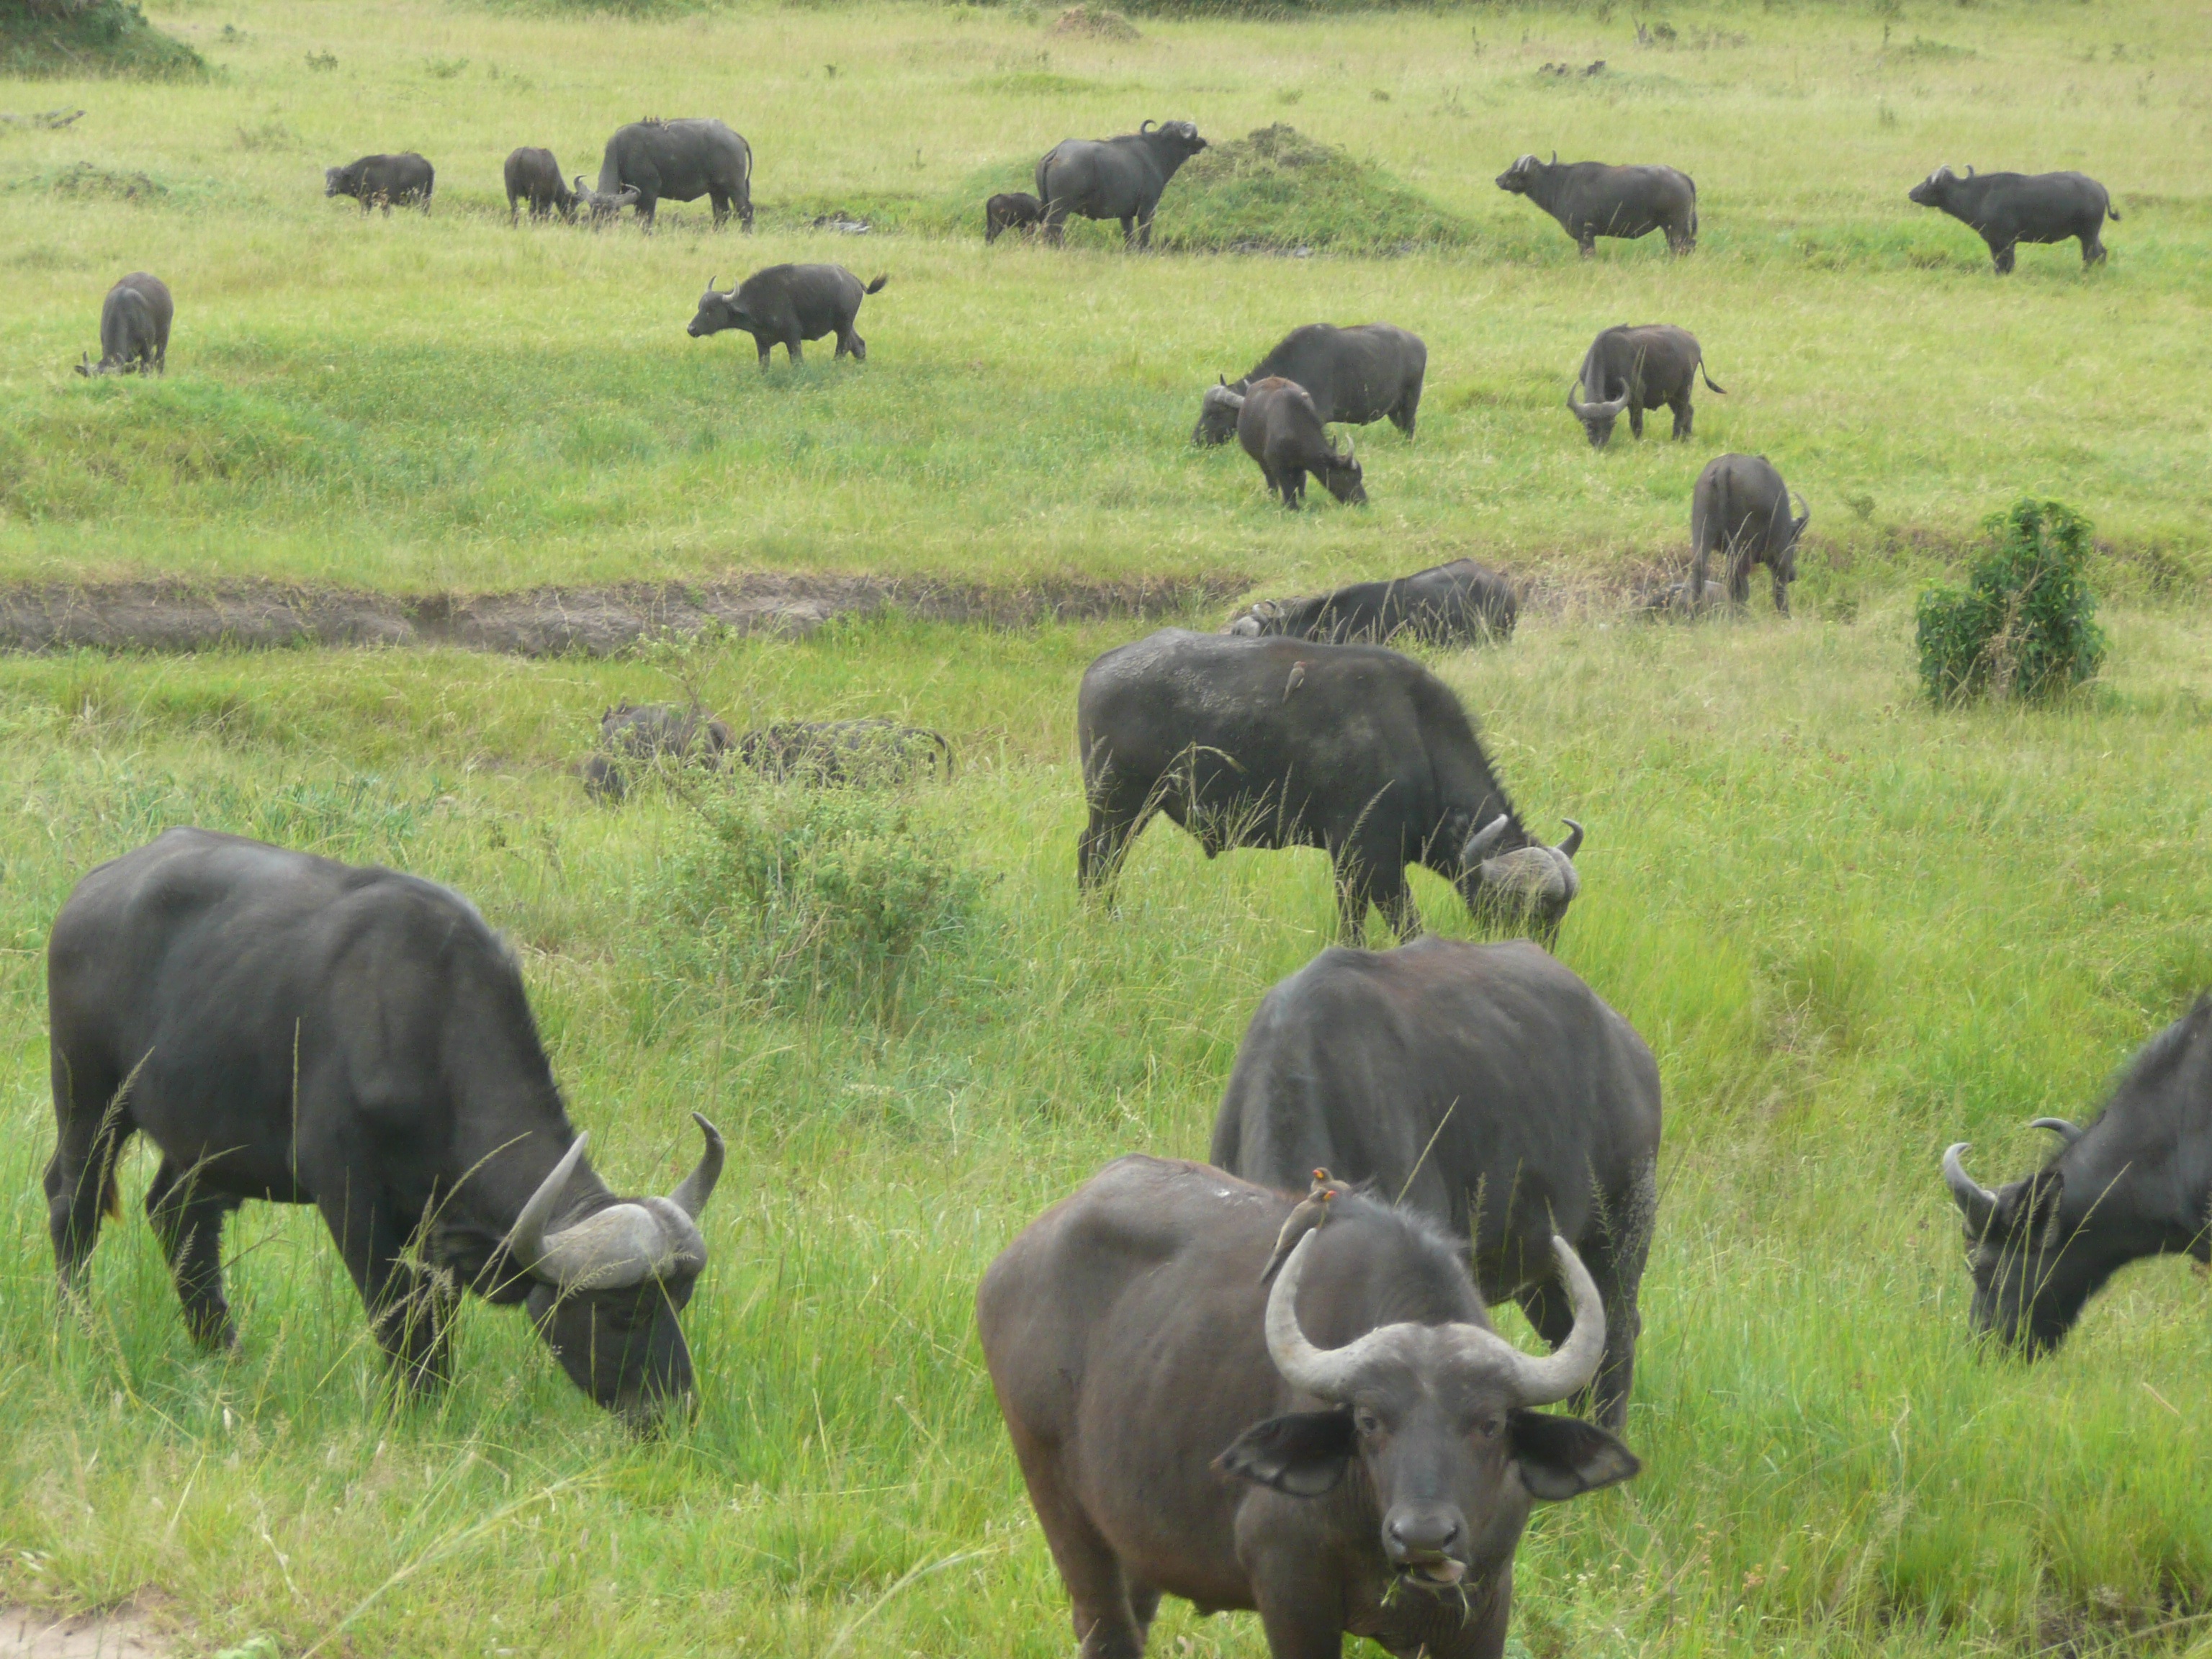
landscape, nature, grass, field, meadow, adventure, animal, travel, wildlife, wild, herd, pasture, grazing, africa, park, mammal, fauna, savanna, grassland, vertebrate, bison, habitat, safari, buffalo, masai, herbivore, dangerous, kenya, water buffalo, mara, cattle like mammal